Flora Payne Whitney

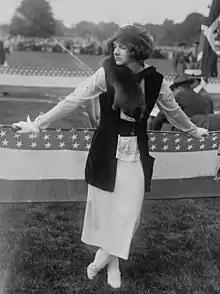

Flora Payne Whitney, also known as Flora Whitney Miller (July 27, 1897 – July 18, 1986), was an American artist and socialite, art collector, and patron of the arts.